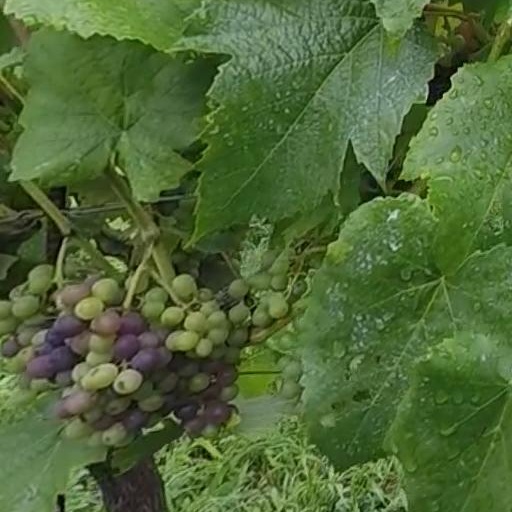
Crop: grape